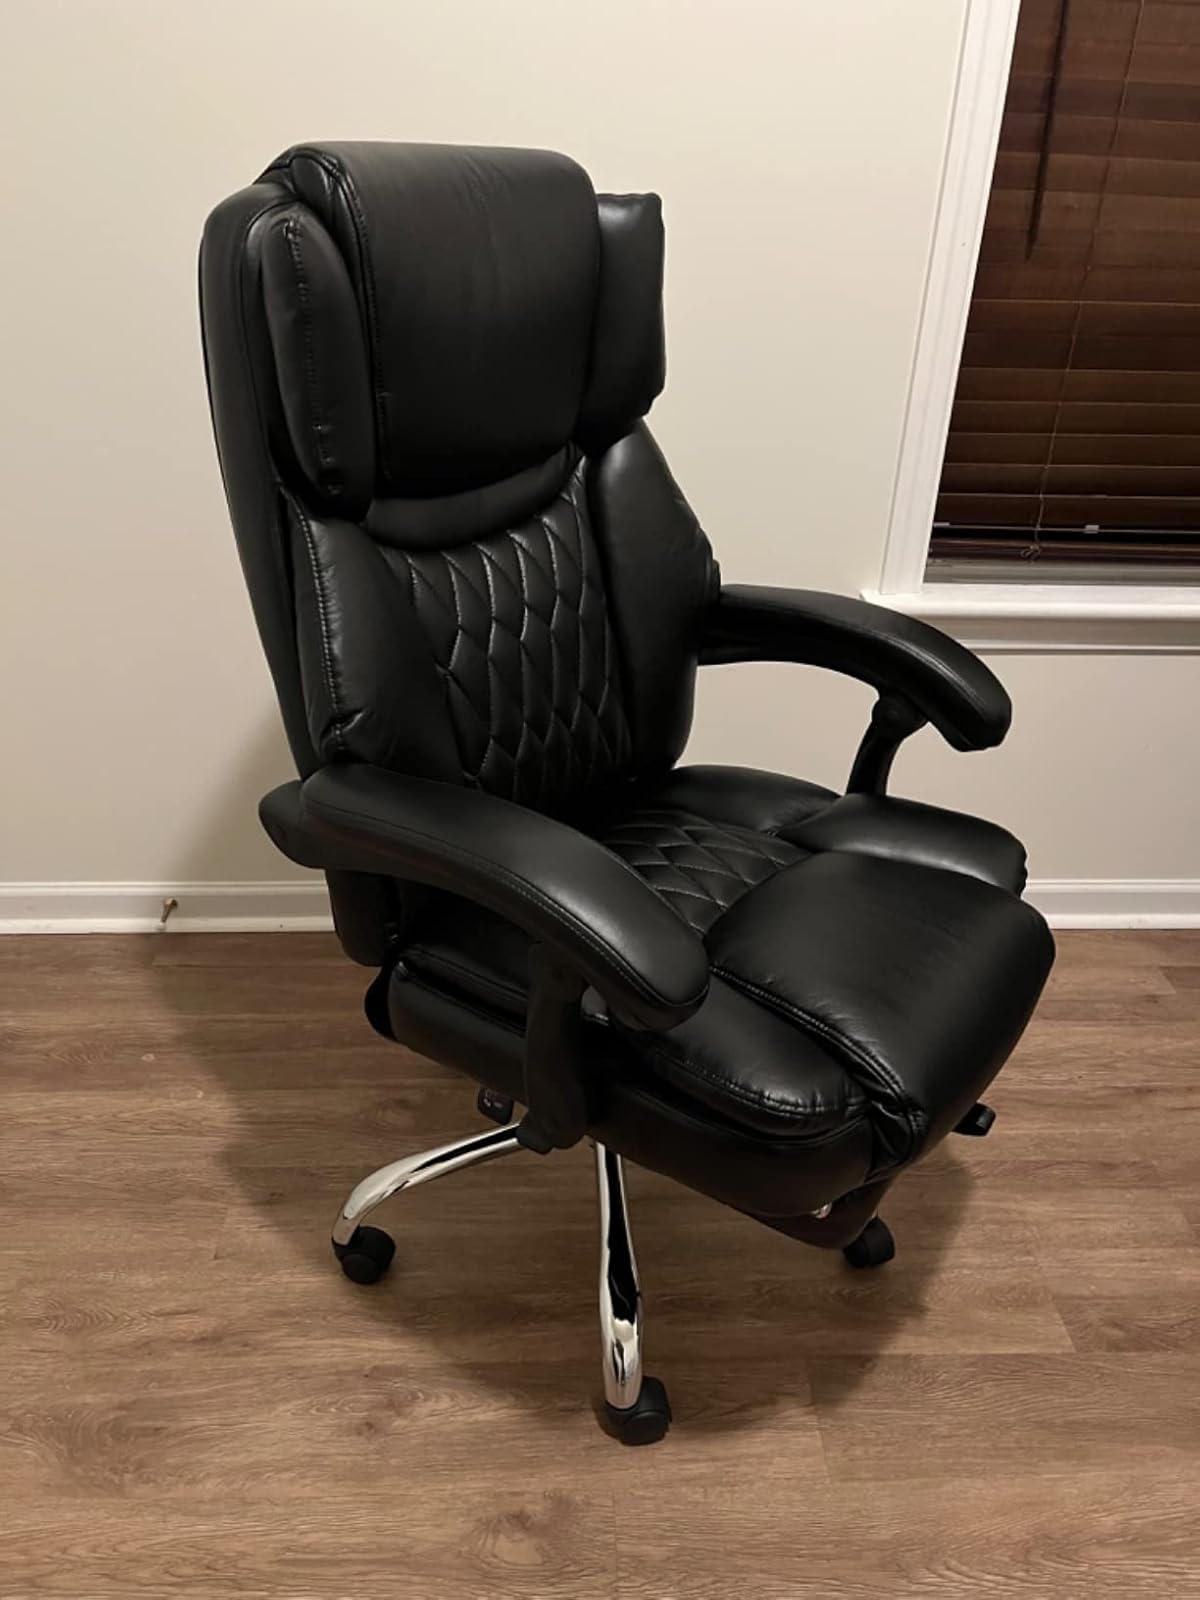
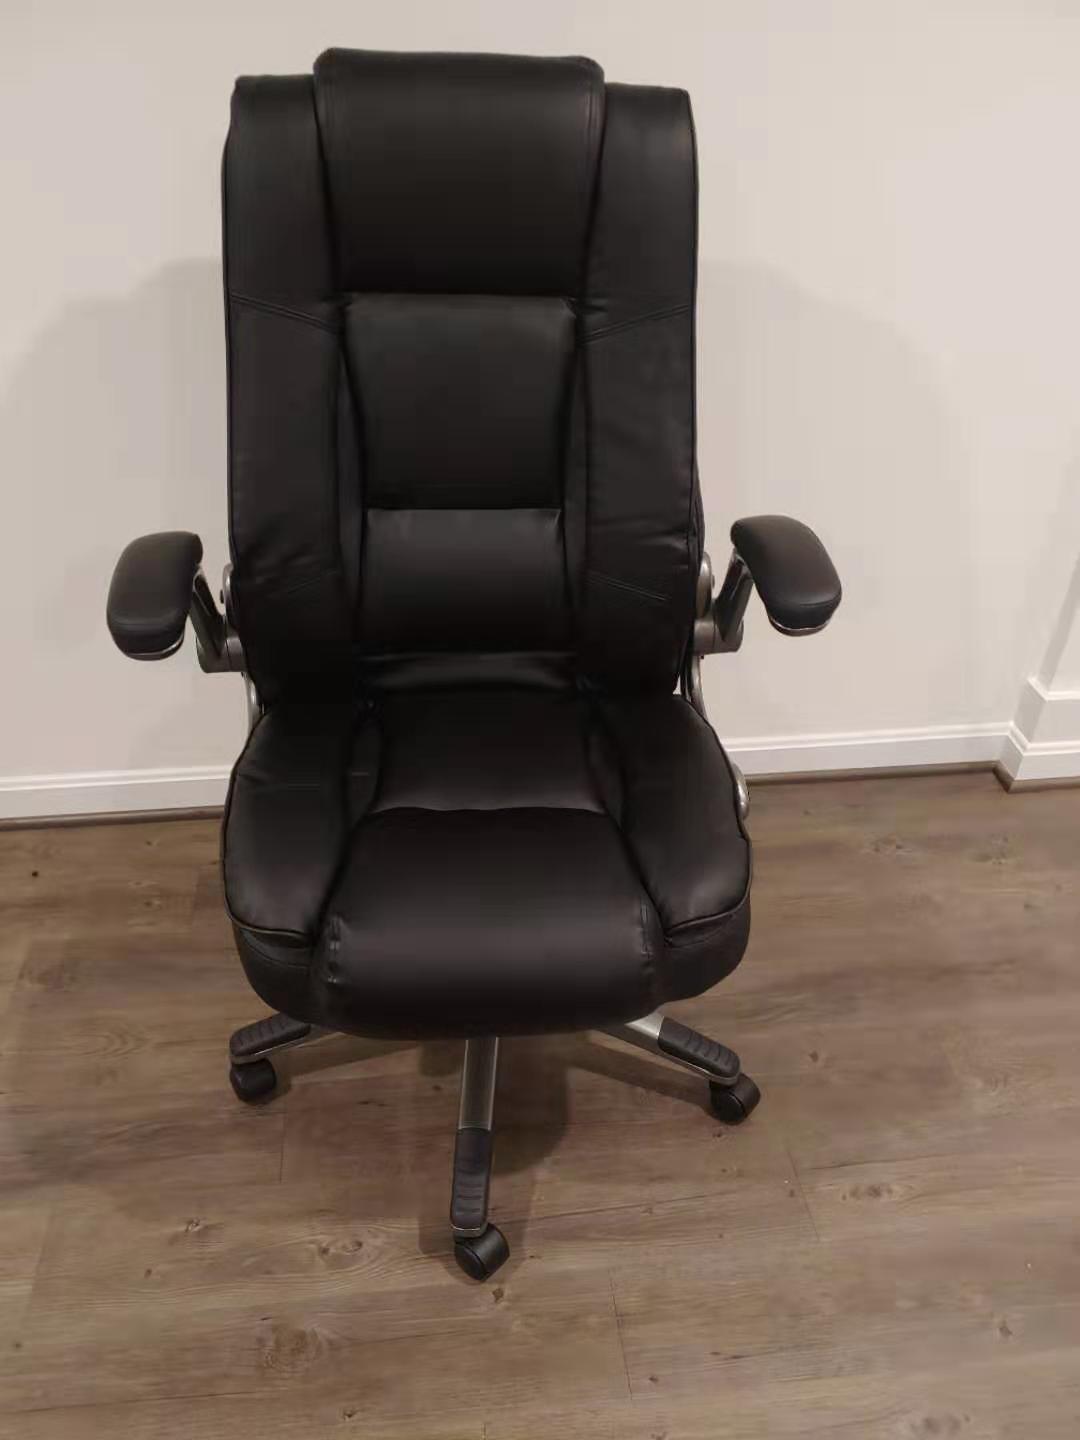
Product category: items_chair
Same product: no